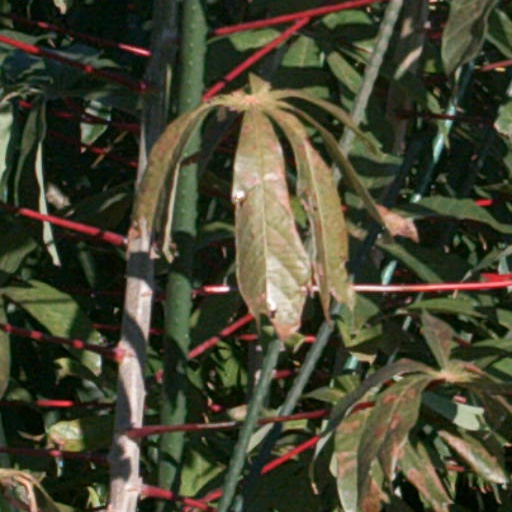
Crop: cassava